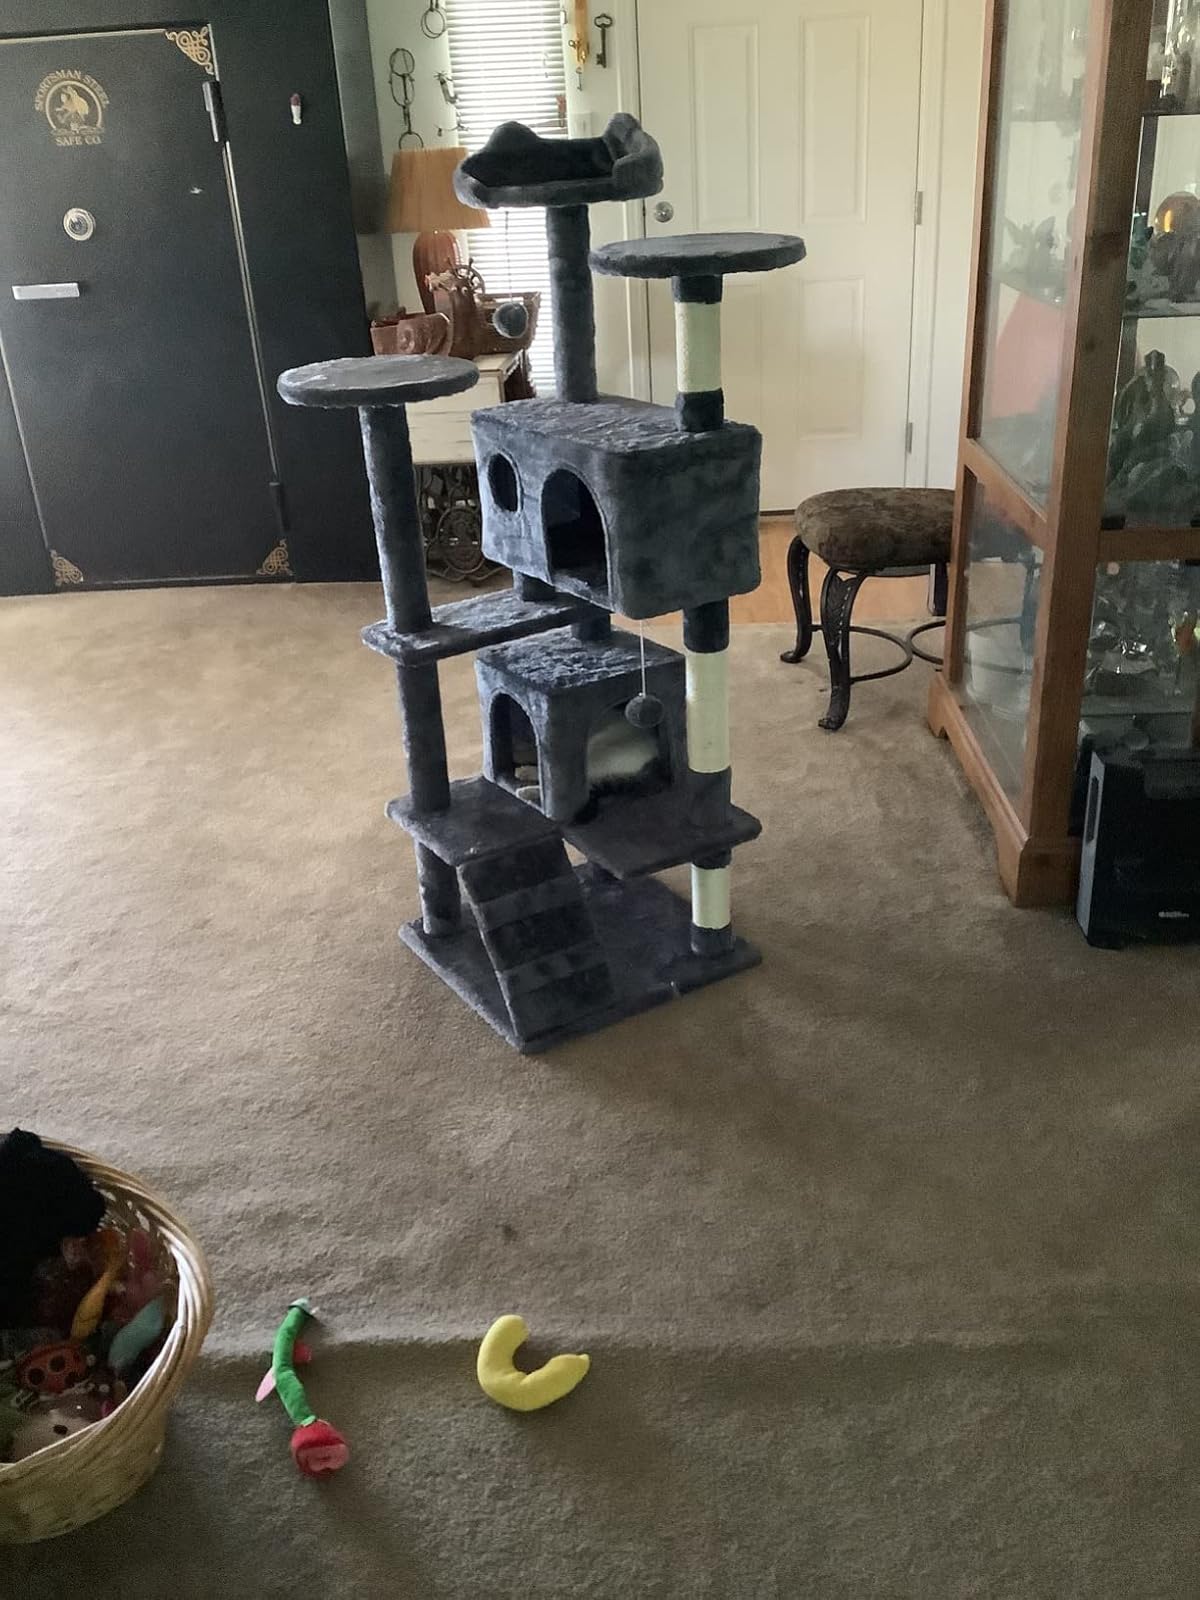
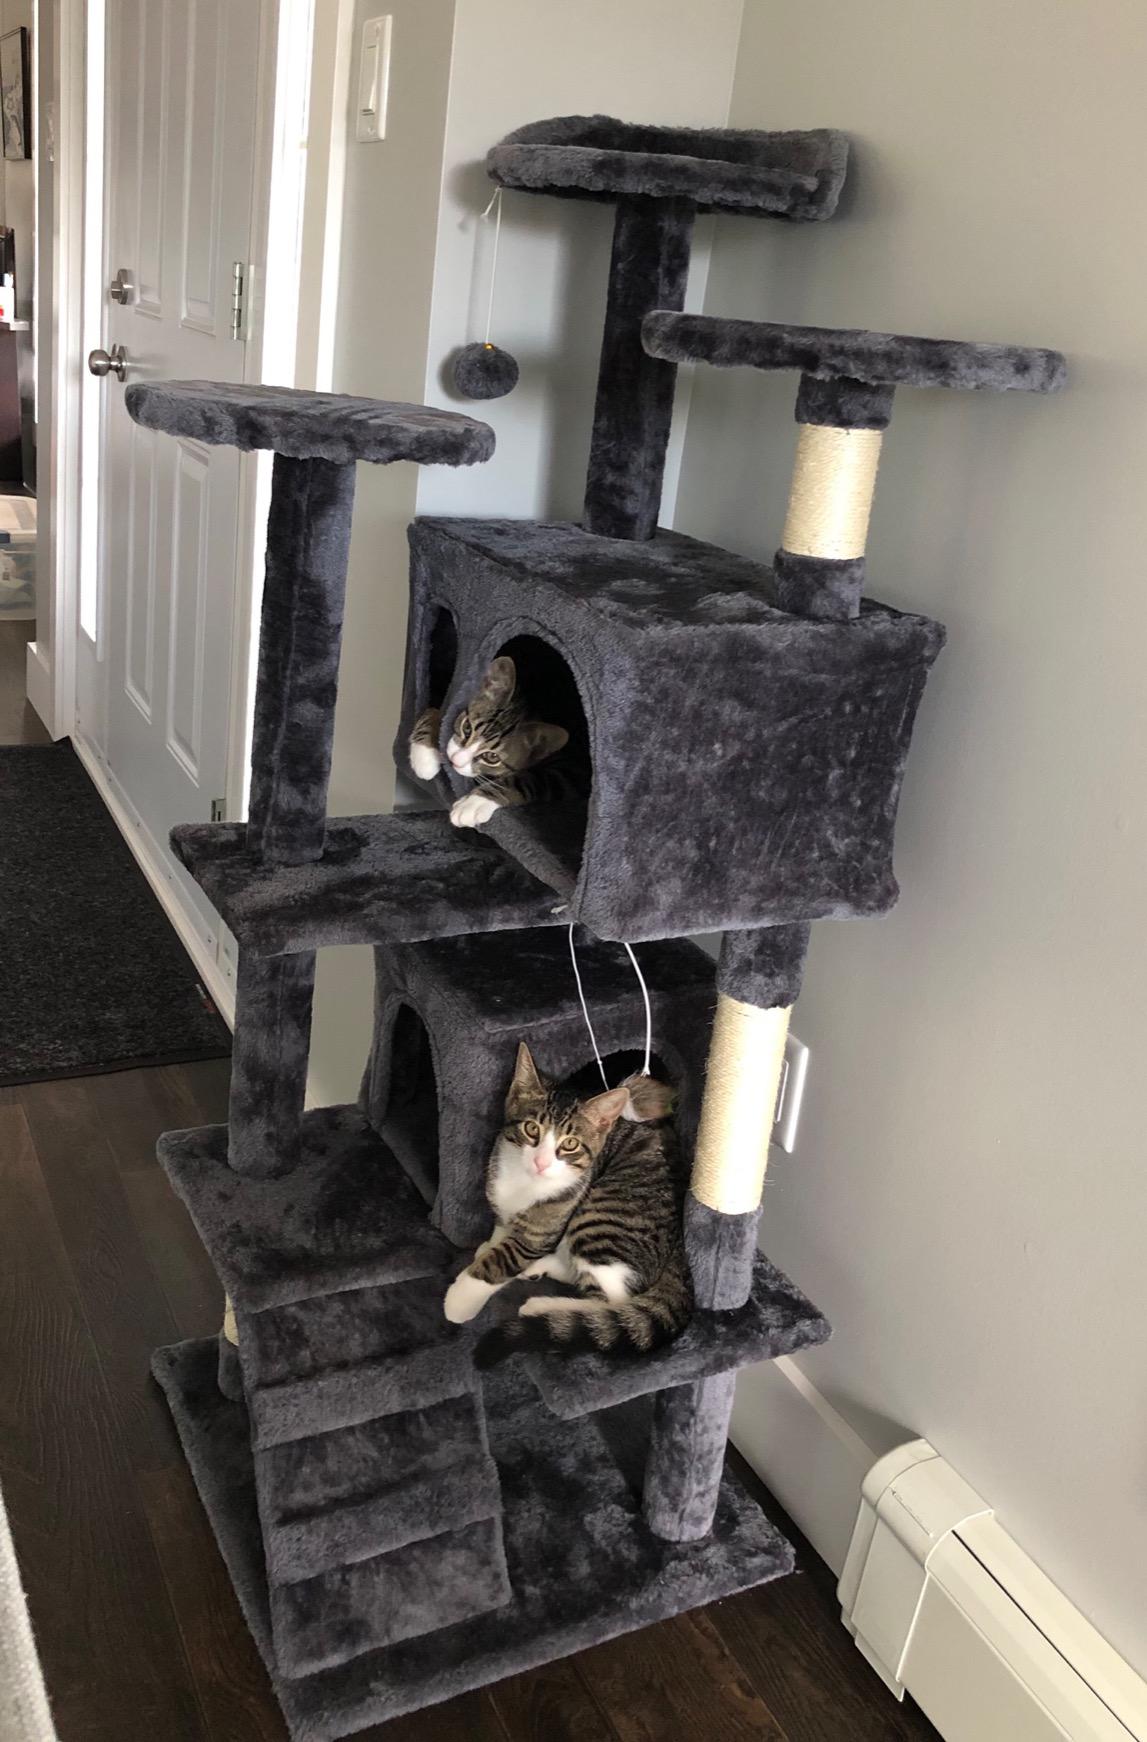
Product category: items_cat tree
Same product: yes